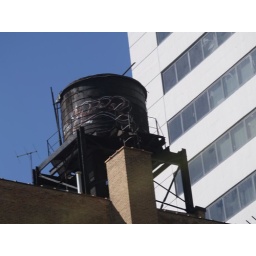
water tower in chicago